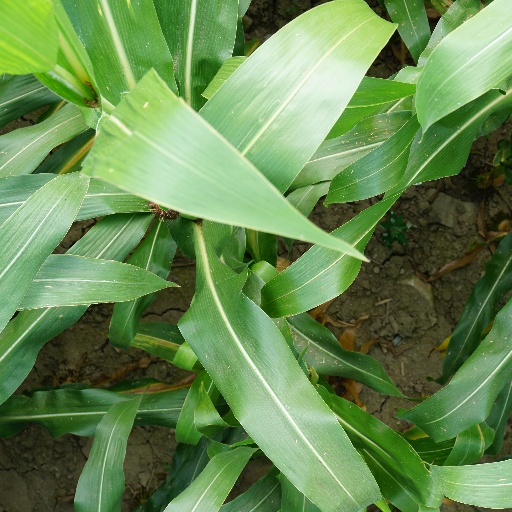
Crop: maize; corn